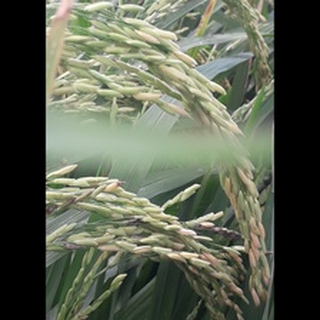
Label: healthy_rice